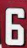
Number: 6